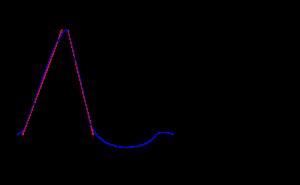
Les essais diélectriques ont pour but de vérifier le niveau d’isolement assigné d’un appareil électrique. Si le champ électrique dépasse la tenue diélectrique de l'appareil, un claquage se produit et l'appareil peut voir ses propriétés physiques modifiées de façon réversible ou irréversible. Dans le cas d'appareils à haute tension, la tenue diélectrique doit se régénérer après tout claquage éventuel dû à une surtension excessive, de façon à assurer la continuité de service après l'élimination du défaut.